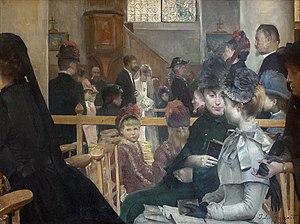
Le mariage
Le voile est un vêtement traditionnel ou religieux destiné généralement à masquer tout ou partie du corps et parfois du visage d'une femme.
Julie Delance-Feurgard, née le 8 novembre 1859 à Neuilly-sur-Seine et morte le 11 janvier 1892 à Paris, est une artiste peintre française.